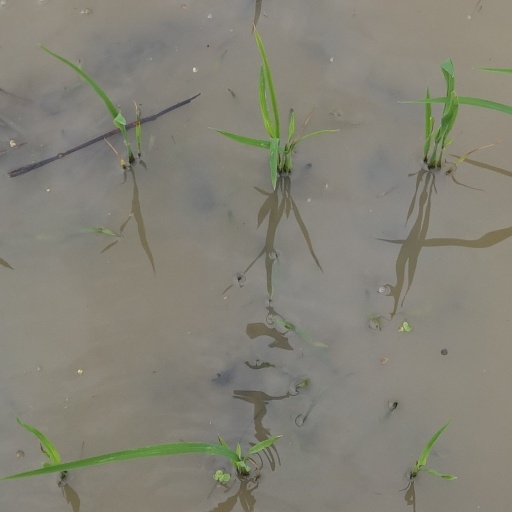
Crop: rice